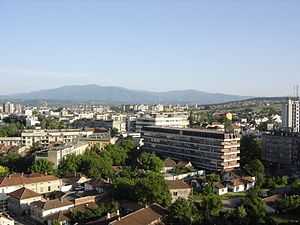
Kruševac
Udsigt over Kruševac
Kruševac er en by i det syd-centrale Serbien, med et indbyggertal på cirka 75.000. Byen er hovedstad i Rasina-distriktet og blev grundlagt i 1371.